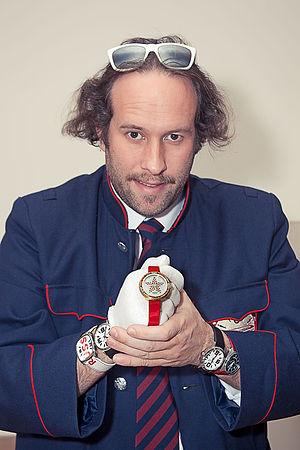
Jacques von Polier est un designer français basé en Russie.